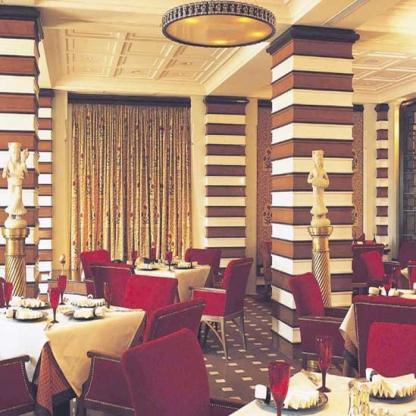
Scene: Indoor